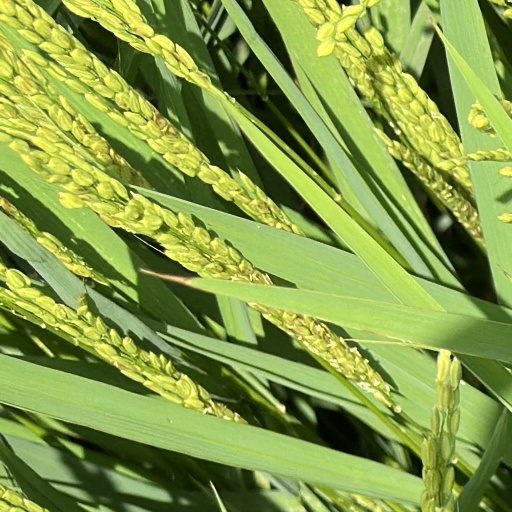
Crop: rice